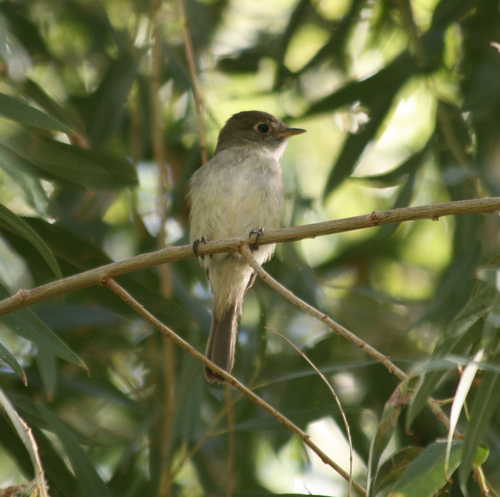
this little bird has a gray head and retrices. the body is a white gray mix.
a small bird with a cream belly and throat, brown rectrices and brown crown.
this small bird has a white belly with a brown head and brown bill.
small grey and brown bird with short tarsus and medium brown beak
this bird his a white belly with a brown head and a pointed bill.
this small bird has light brown feathers and a white belly, with an orange beak.
this bird has wings that are brown and has a white bellya small bird, with a white belly and a pointy yellow beak.
this bird has a brown crown, white primaries, and a white belly.
this bird is white and brown in color, and has a brown beak.
Species: Least Flycatcher